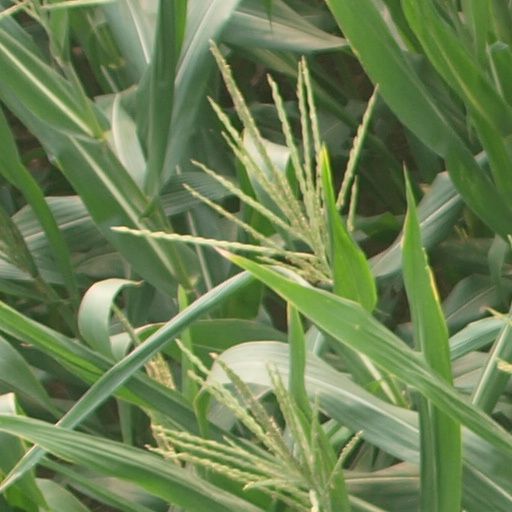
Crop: maize; corn